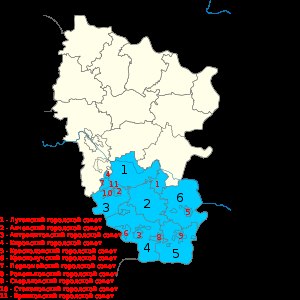
Luhansk oblast / Administrativ inddeling / Rajoner
Rajoner under kontrol af